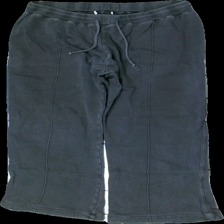
View: front
Type: Trousers
Category: Unisex
Brand: Not in the list
Brand text on label: Not applicable
Colors: Grey
Material: 78% Cott 22% Visc
Cut: Regular
Season: All
Damage: Washed out
Price range: <50
Recommended usage: Export